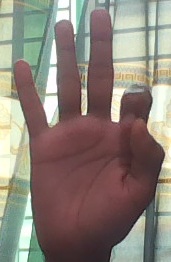
ASL sign: 9